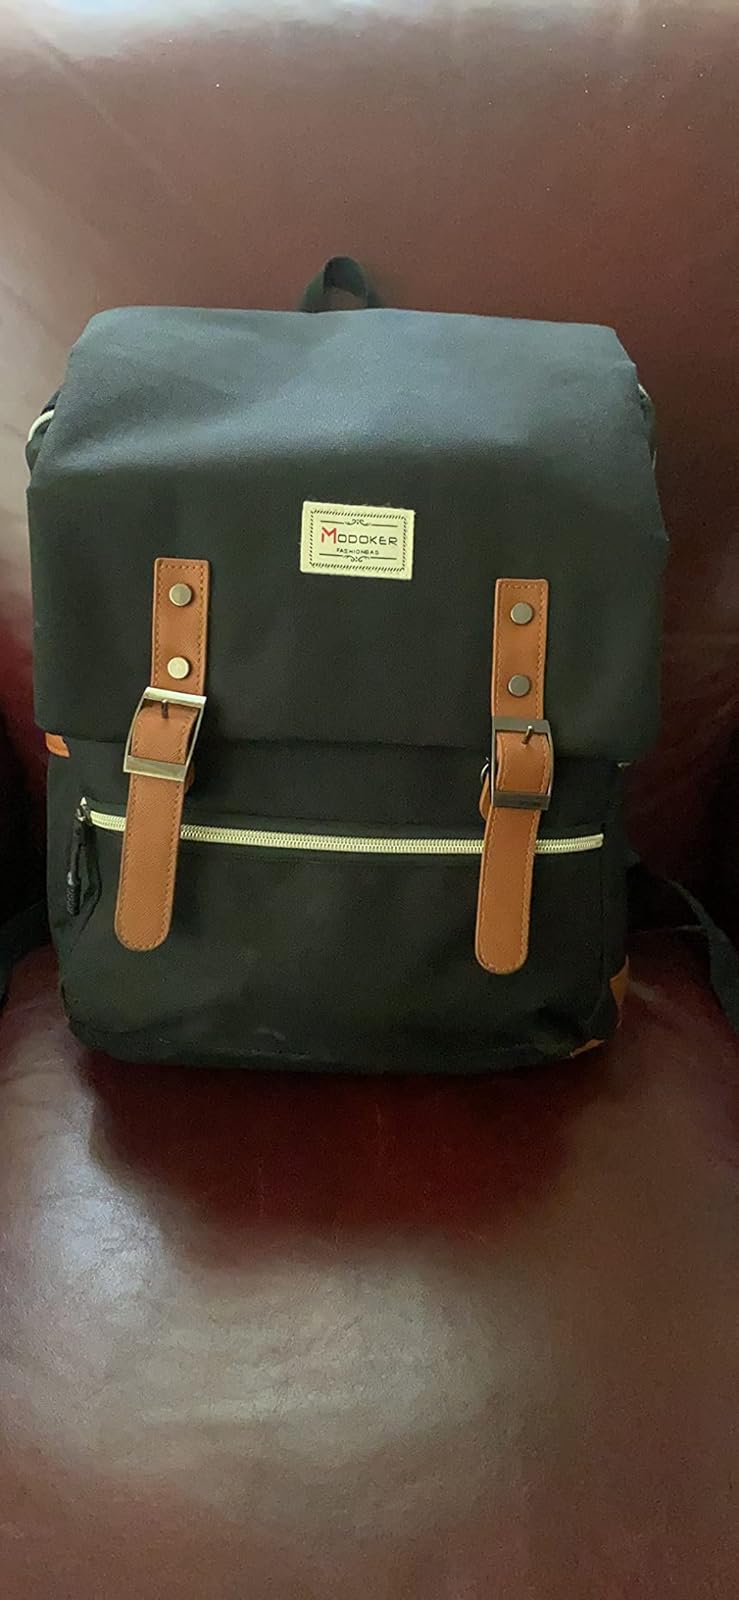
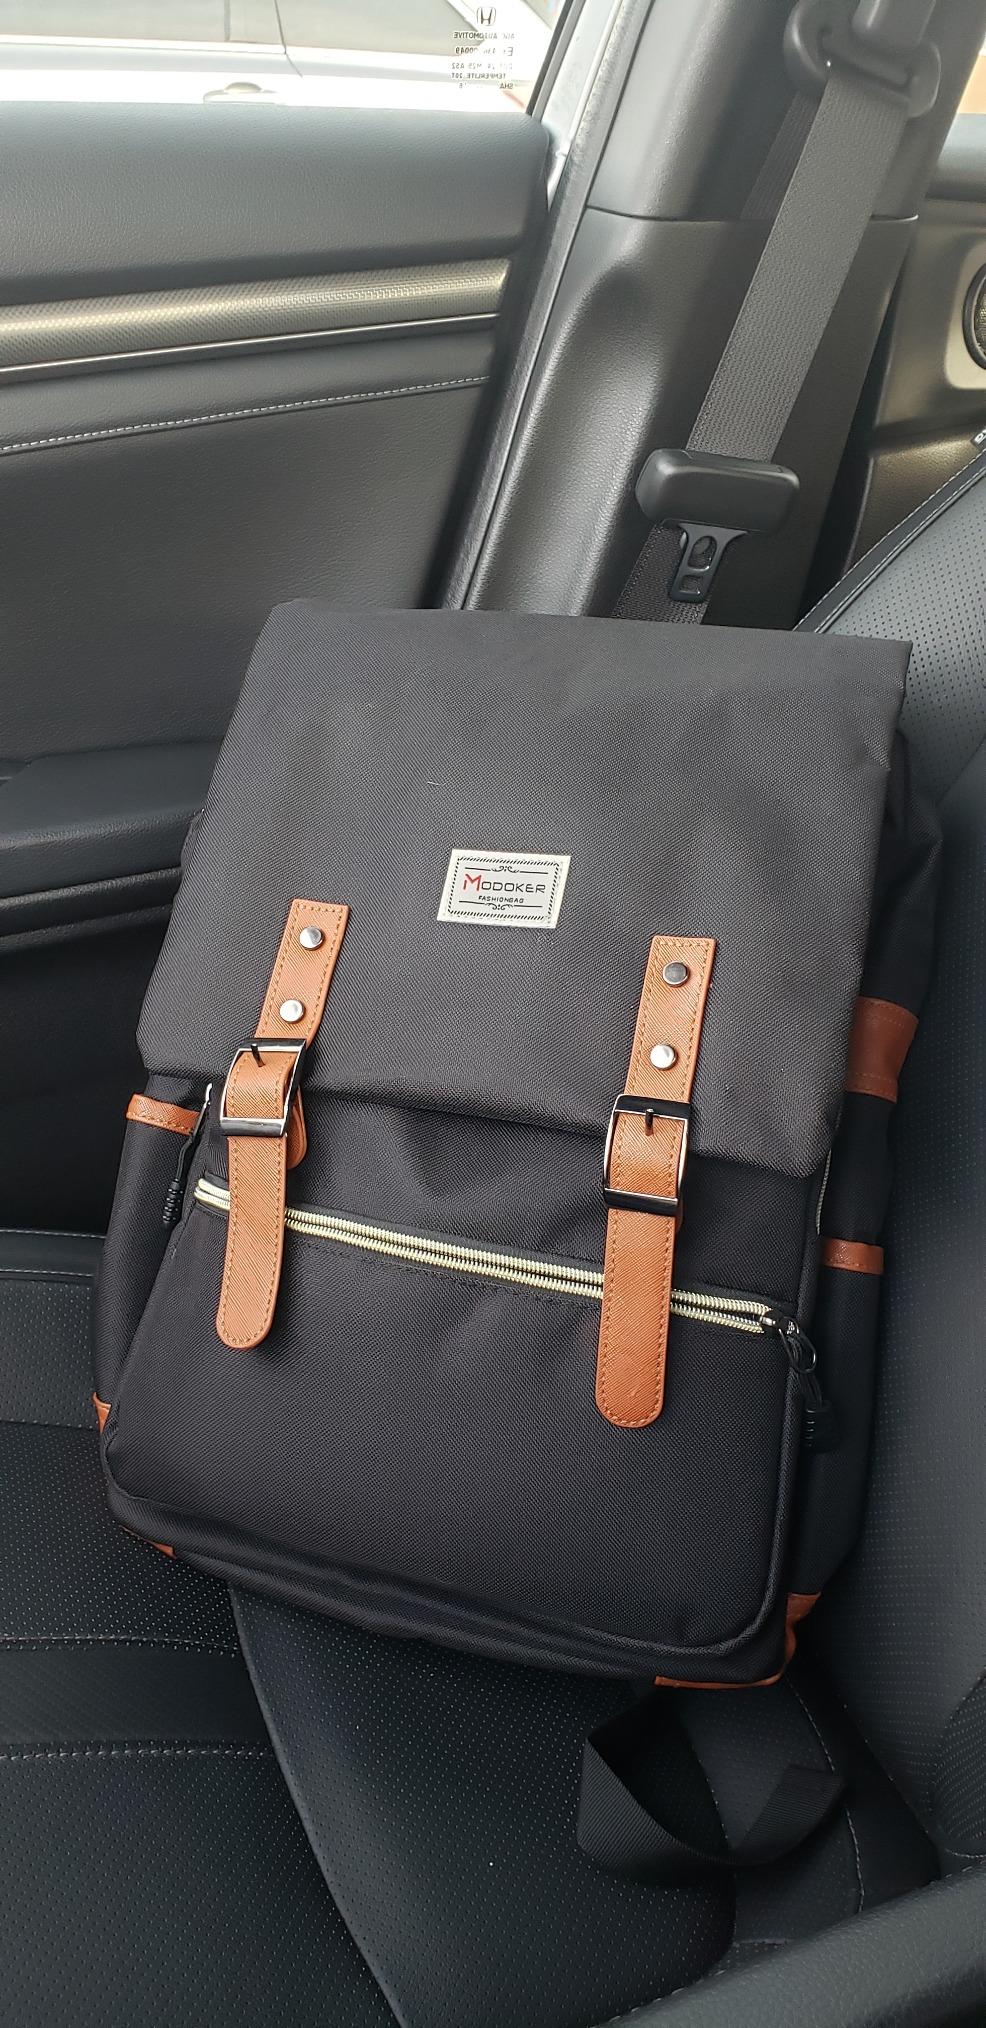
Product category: bag
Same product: yes